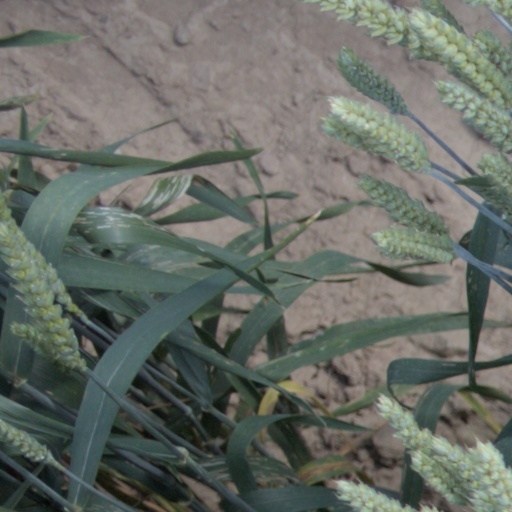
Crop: wheat